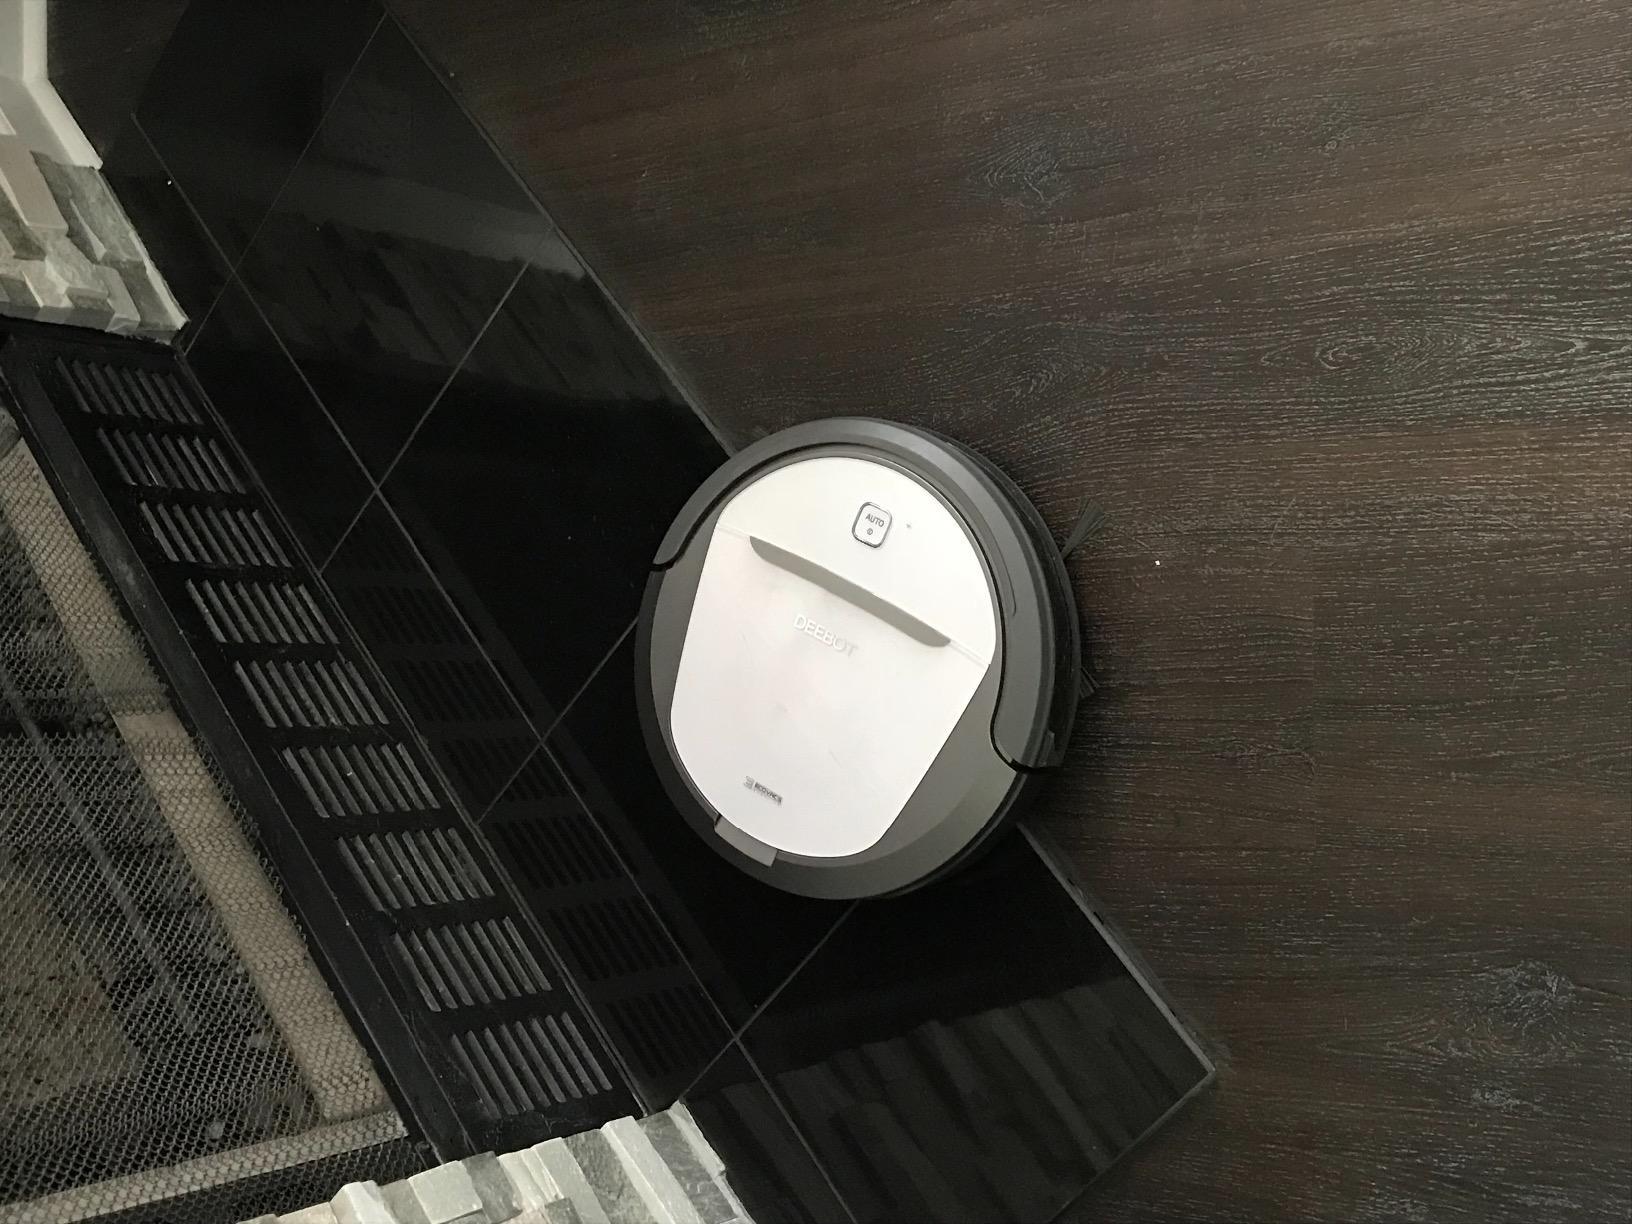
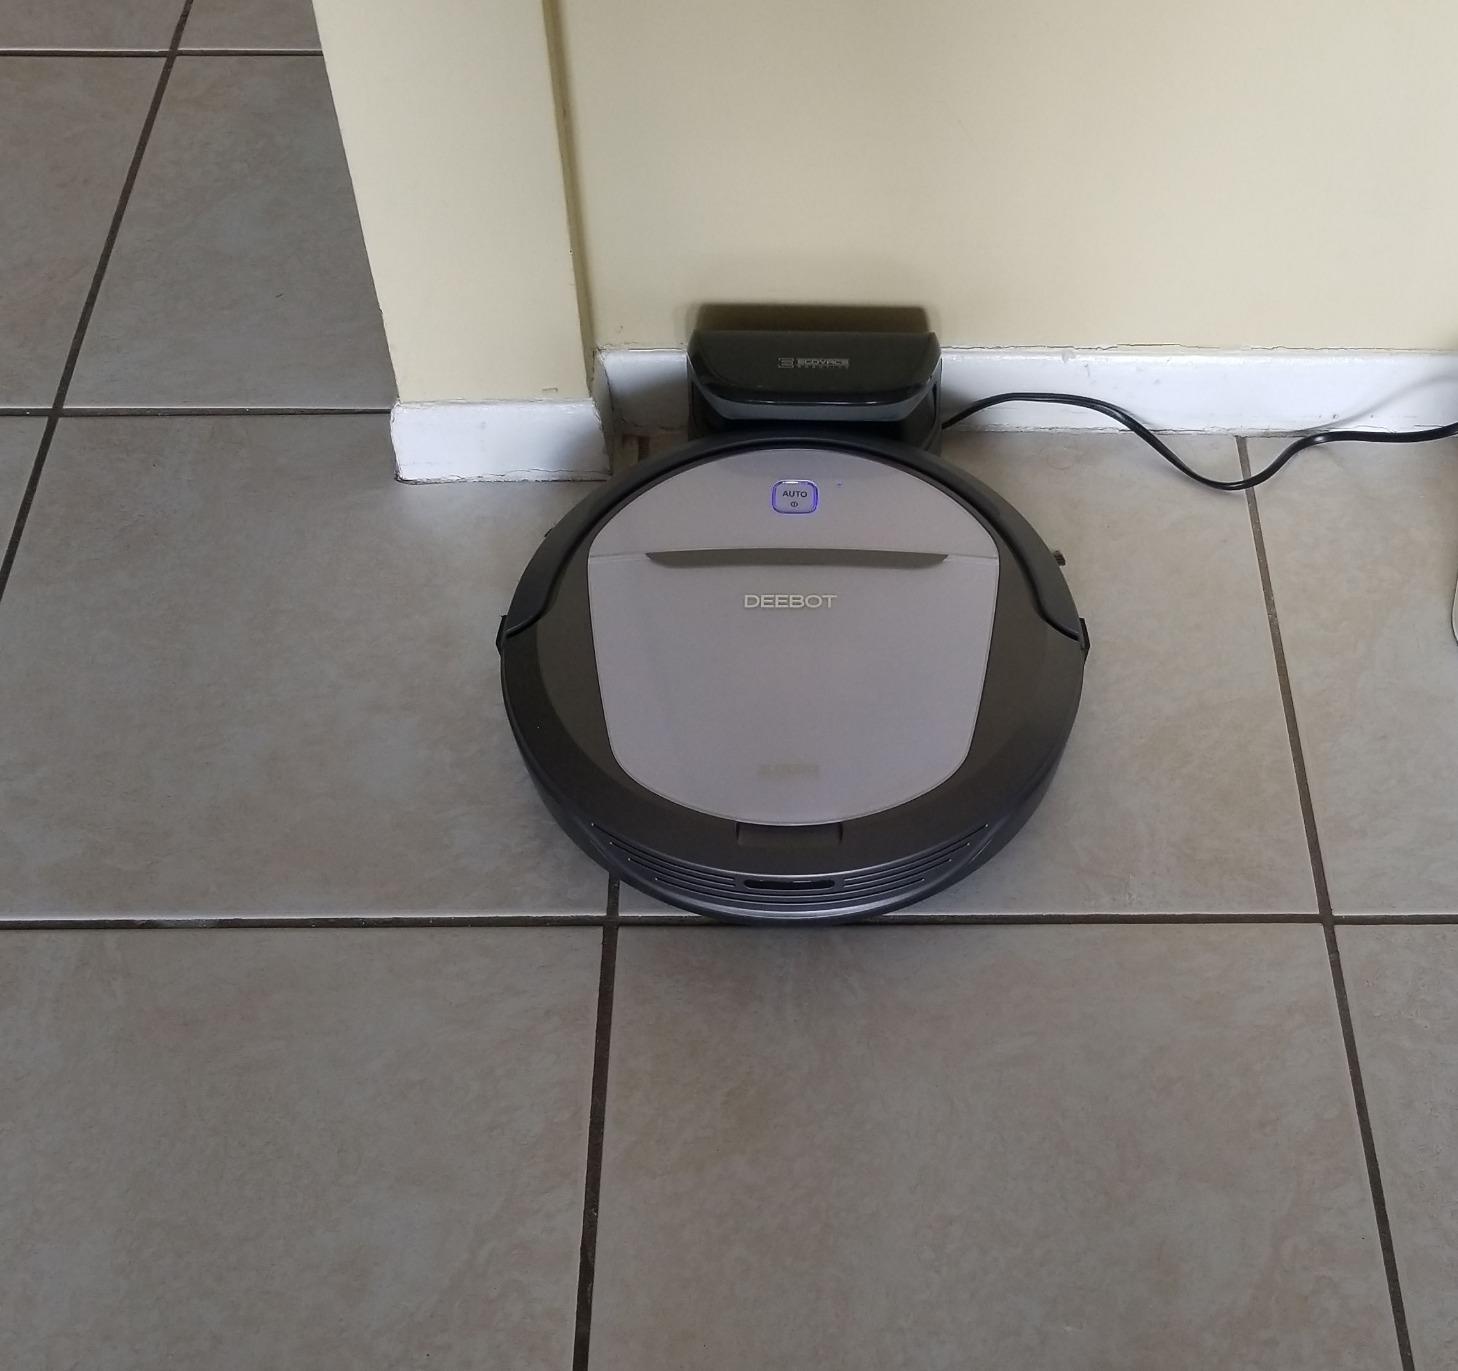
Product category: items_vacuum
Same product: yes